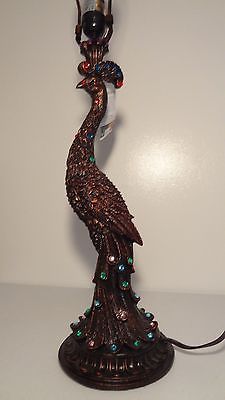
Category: lamp